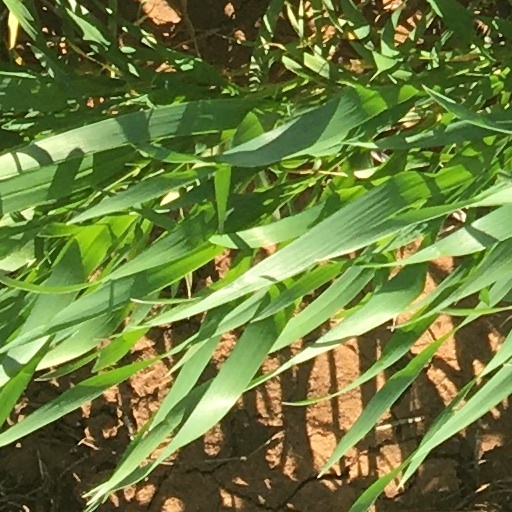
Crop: wheat